Uptown New York

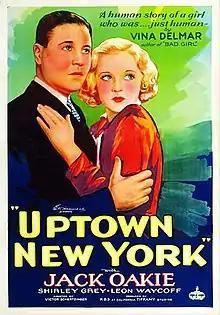
"Uptown New York" theatrical poster

Uptown New York is a 1932 American pre-Code romantic drama film directed by Victor Schertzinger and starring Jack Oakie, Shirley Grey and Leon Ames. It is based on the story by Vina Delmar.